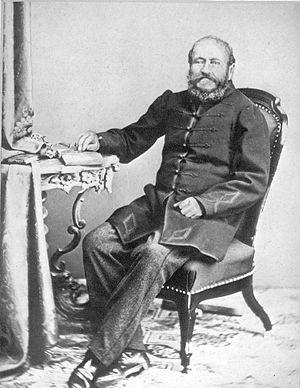
Imre Frivaldszky est un botaniste et entomologiste hongrois.